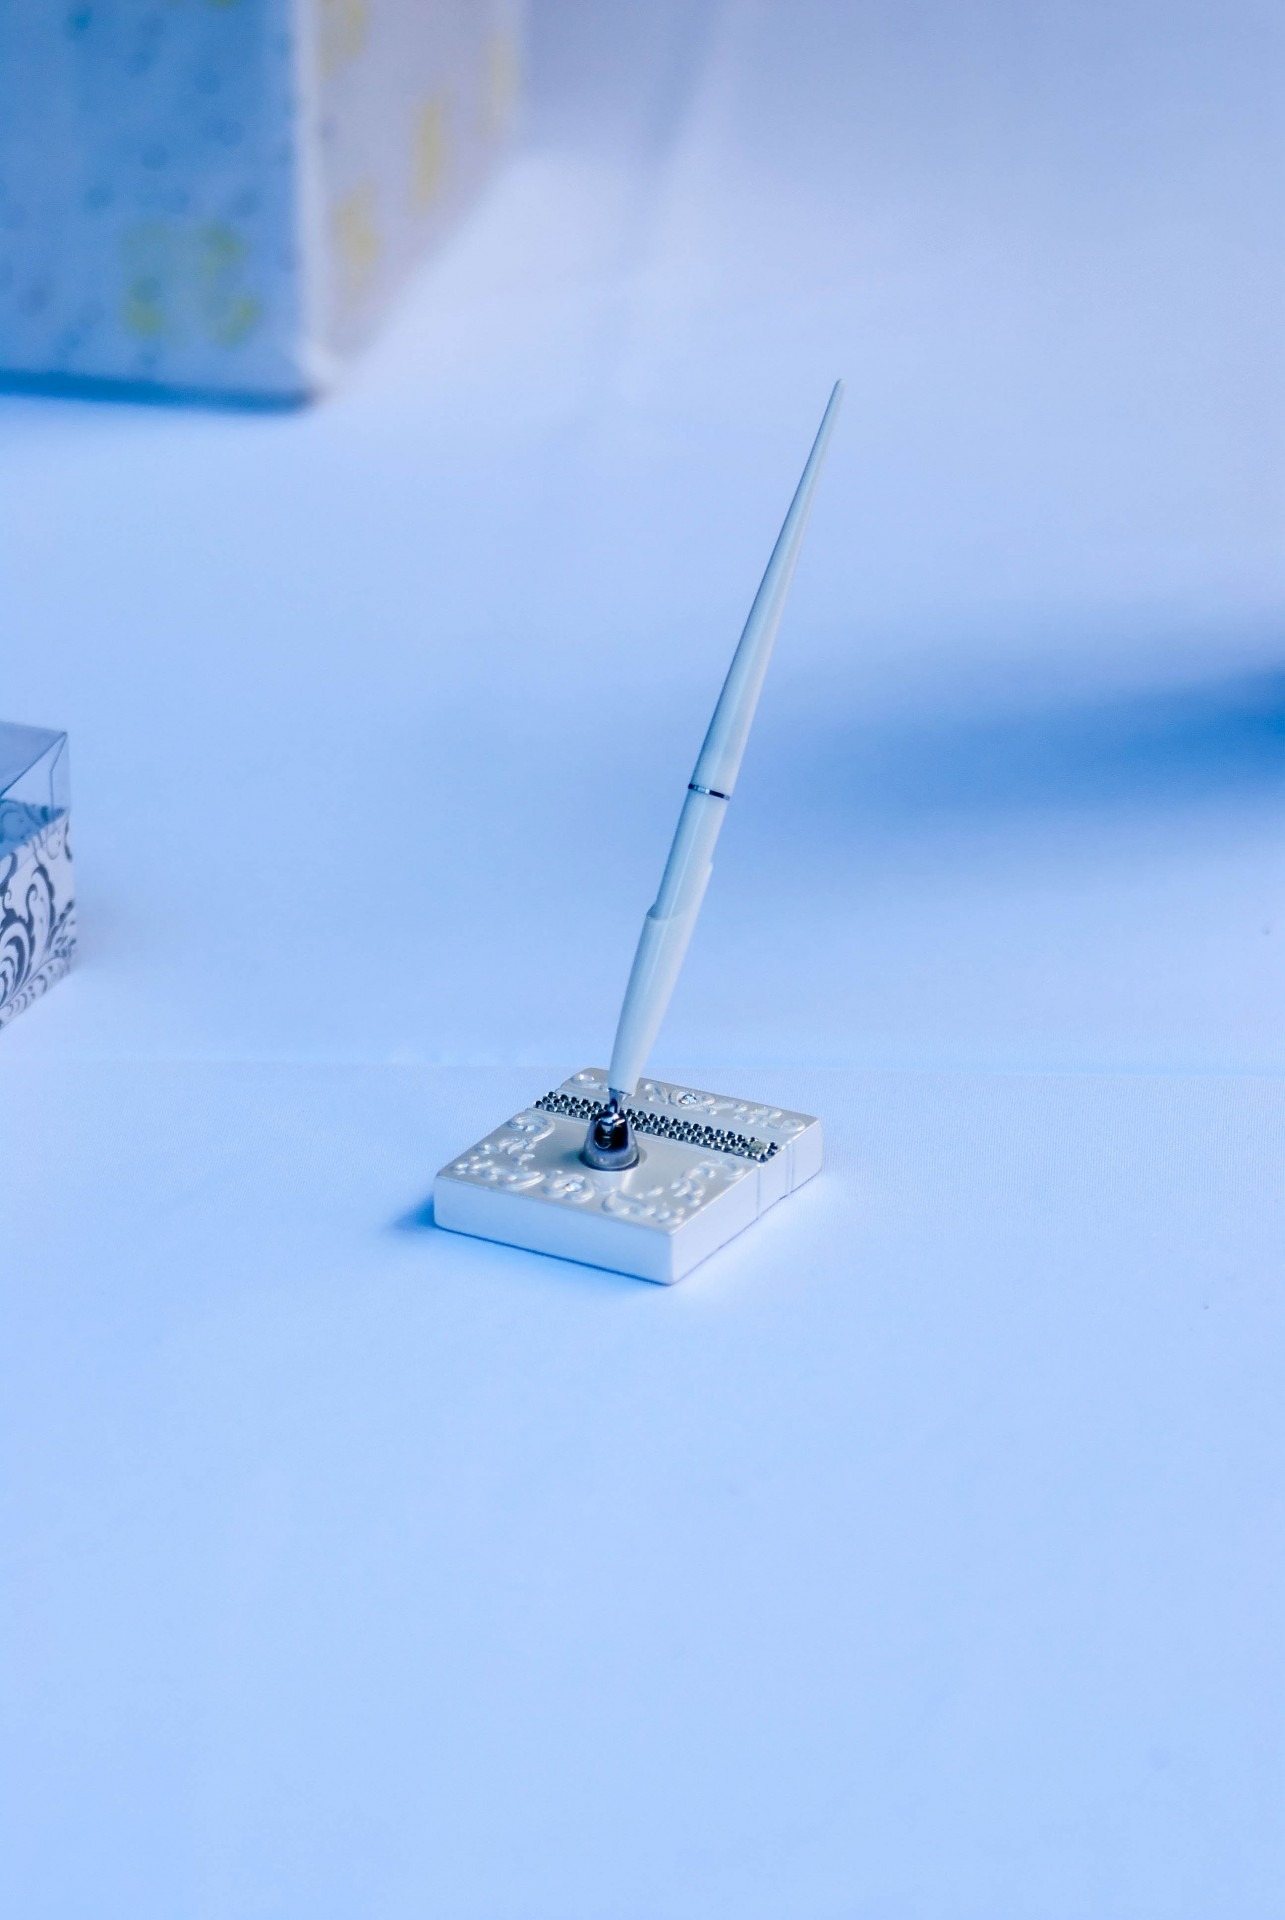
table, pencil, snow, wing, white, pen, ice, vehicle, mast, blue, wedding, decor, feather, ceremony, happy, joy, decorations, autograph, blessing, guest, visitors, signing, guests, alpine skiing, atmosphere of earth